Hautefaye case

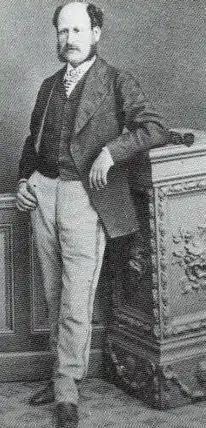
The victim, Alain de Monéys.

The victim, Alain Romuald de Monéys d'Ordières, was the son of Amédée de Monéys, former mayor of Beaussac. He managed the Château de Brétanges estate located between Hautefaye and Beaussac. An unmarried 32-year-old, he was exempt from military service due to his physical condition, and consequently from the conscription that followed the Prussian threat in 1870. However, having expressed a desire to enlist for his country, he had this immunity lifted and plans to leave soon for the Lorraine front. He had been a member of the Beaussac municipal council since 1865, and was the commune's first deputy. His family owned 80 hectares of land in Hautefaye. As manager of the estate, he attended the Hautefaye fair on August 16, 1870.